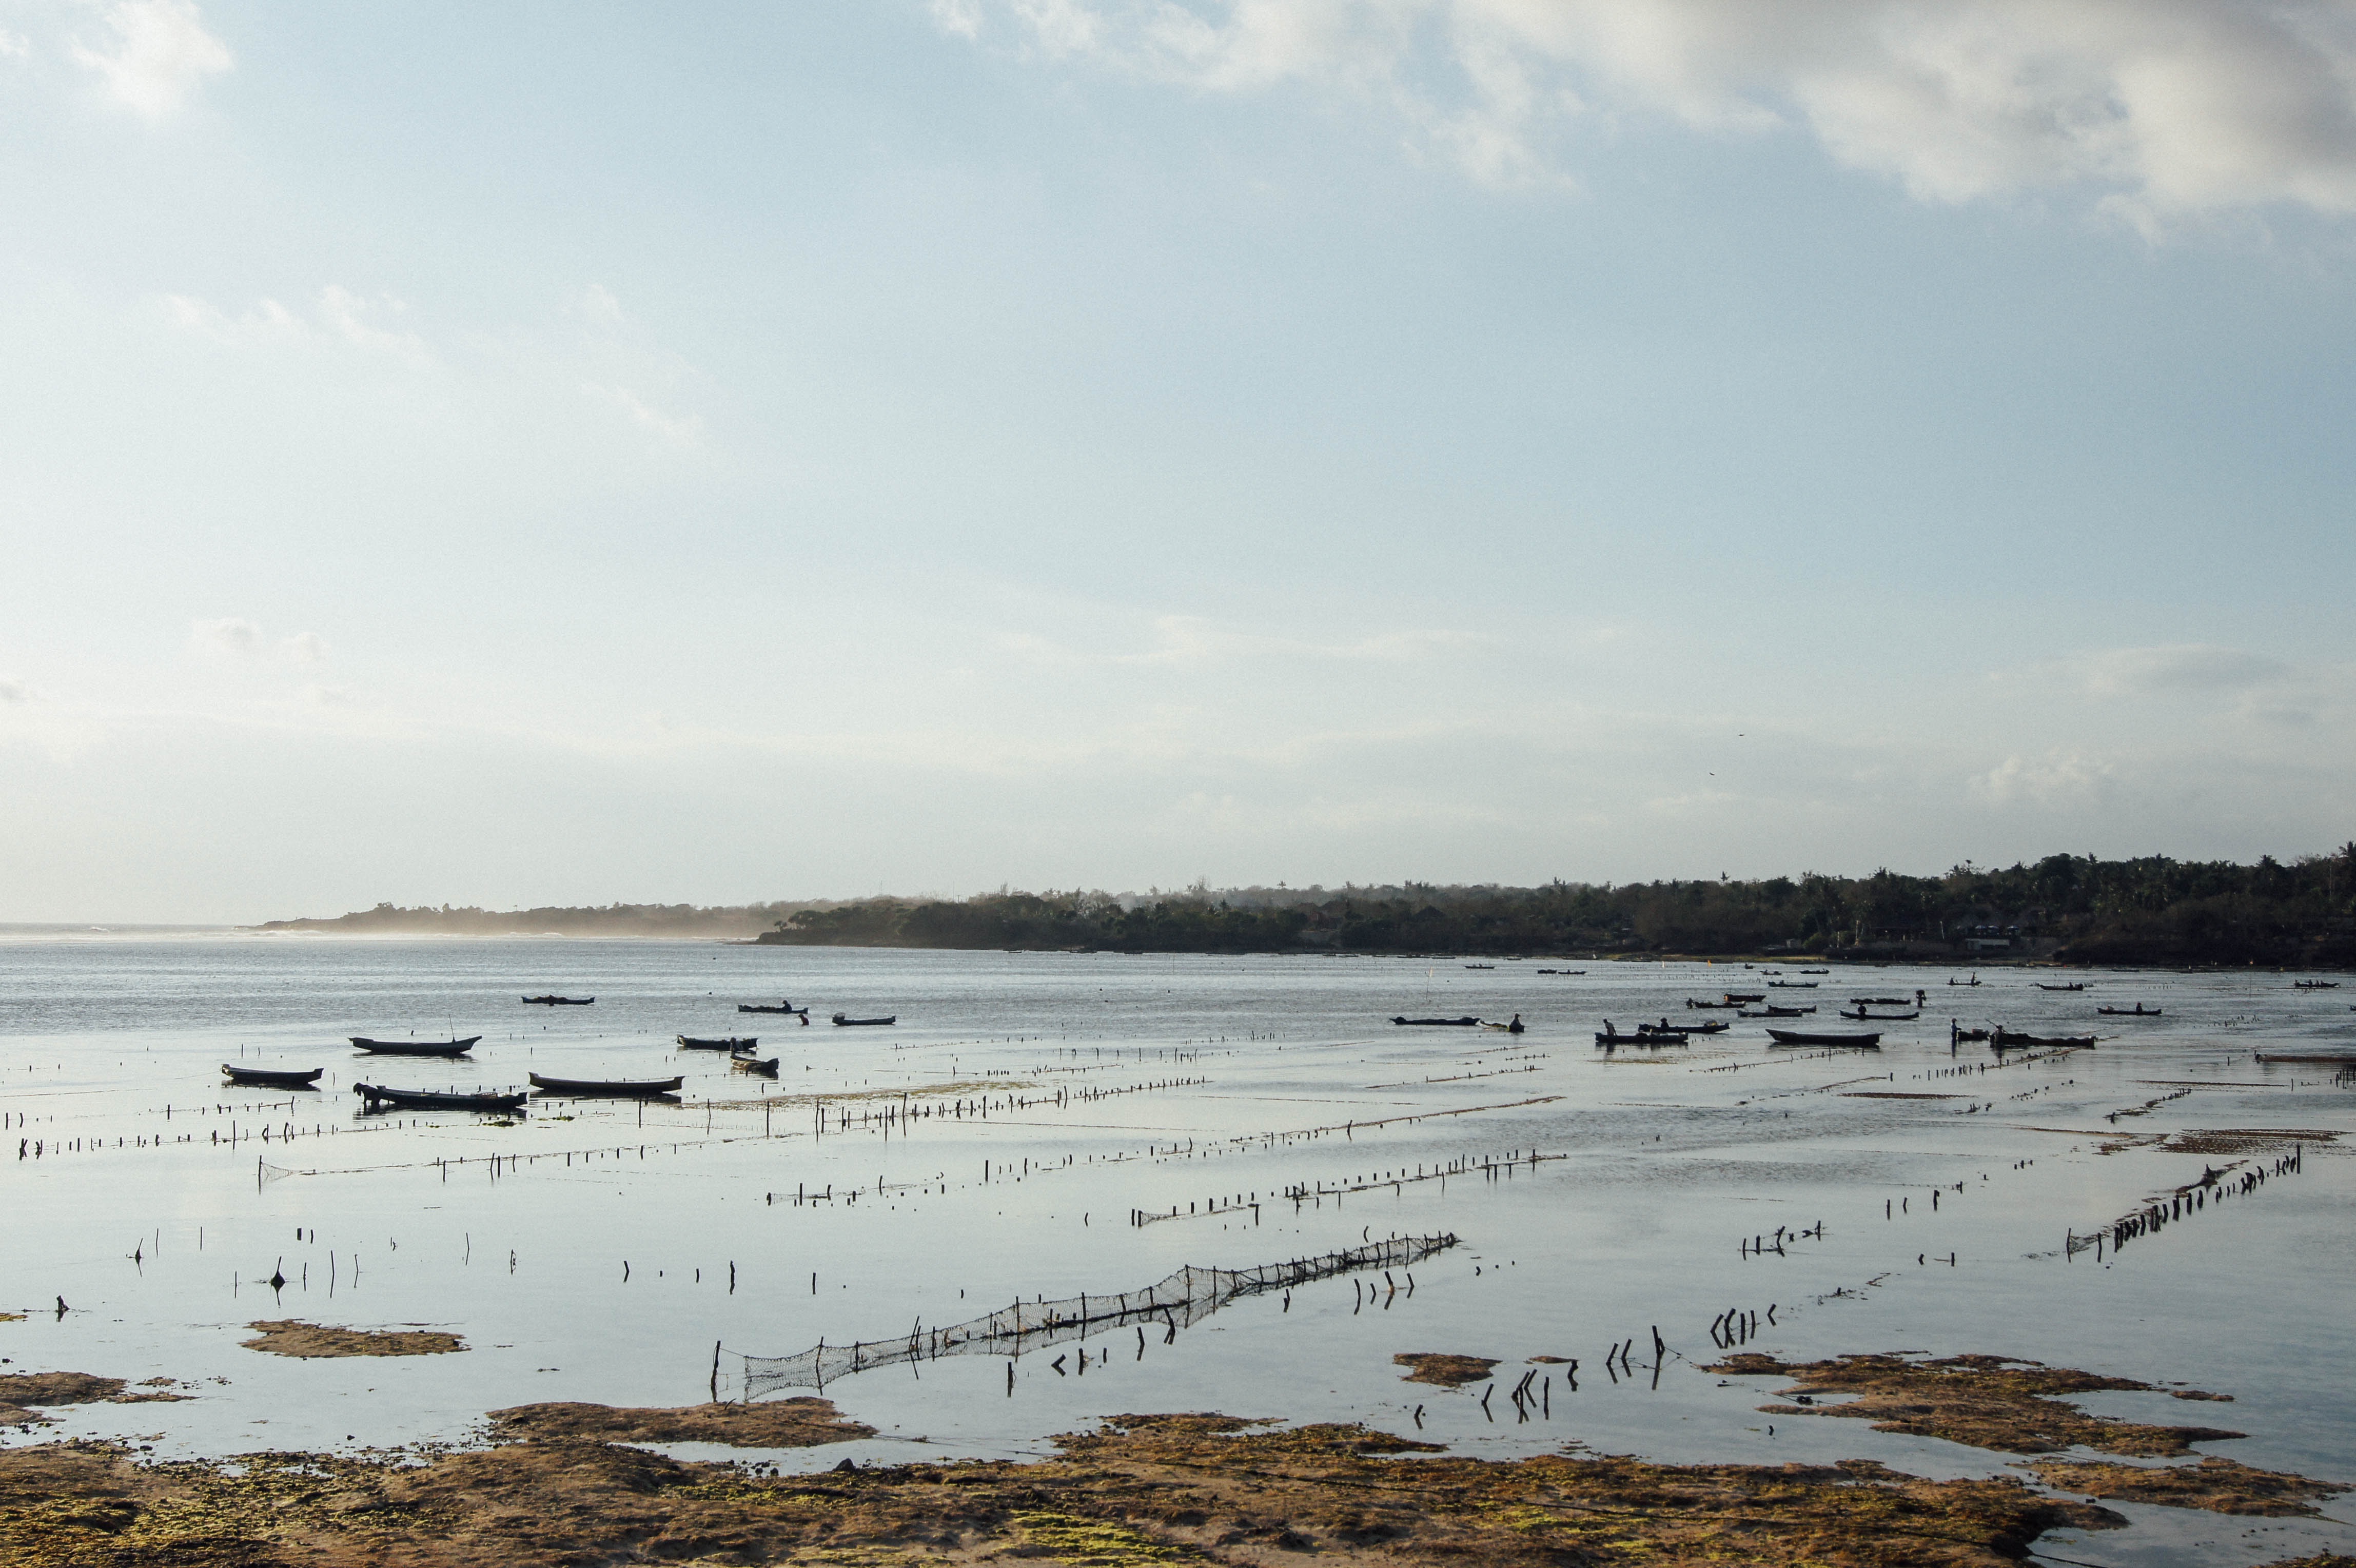
beach, sea, coast, water, sand, marsh, snow, winter, shore, lake, ice, reflection, bay, reservoir, body of water, wetland, habitat, loch, mudflat, natural environment